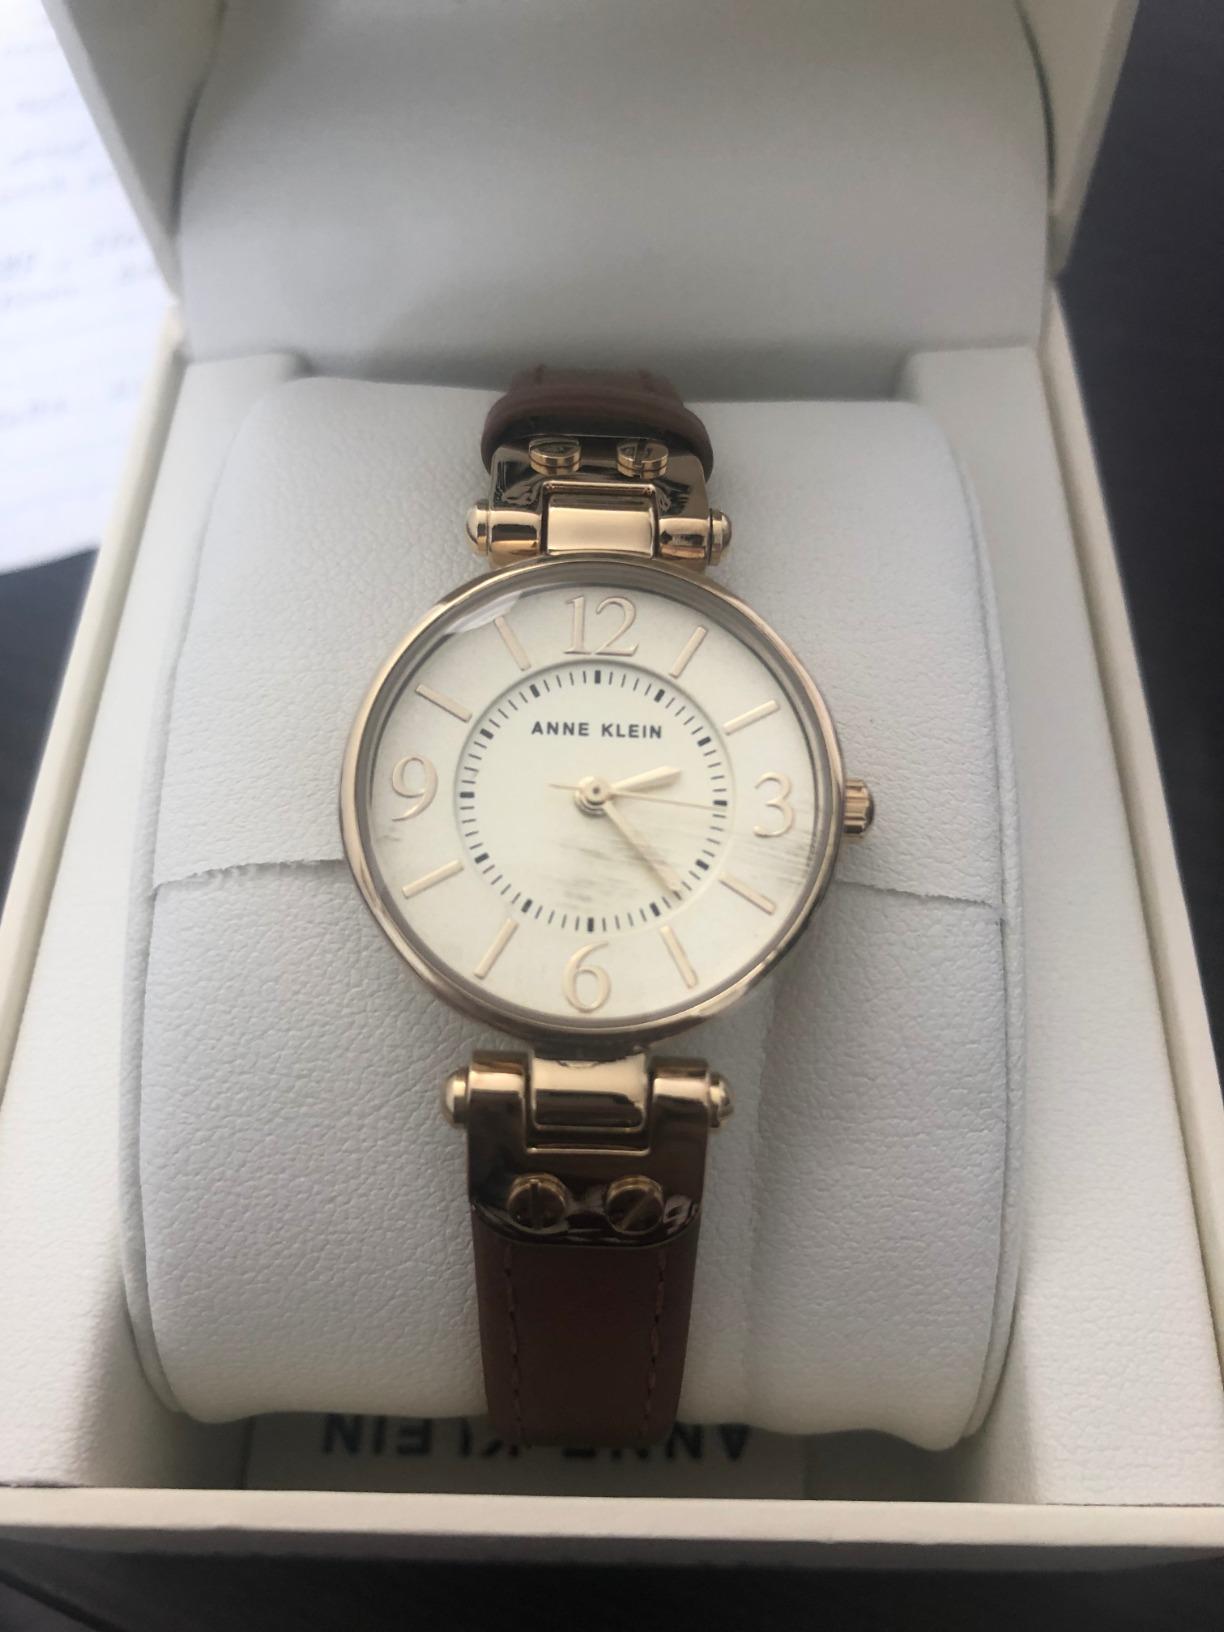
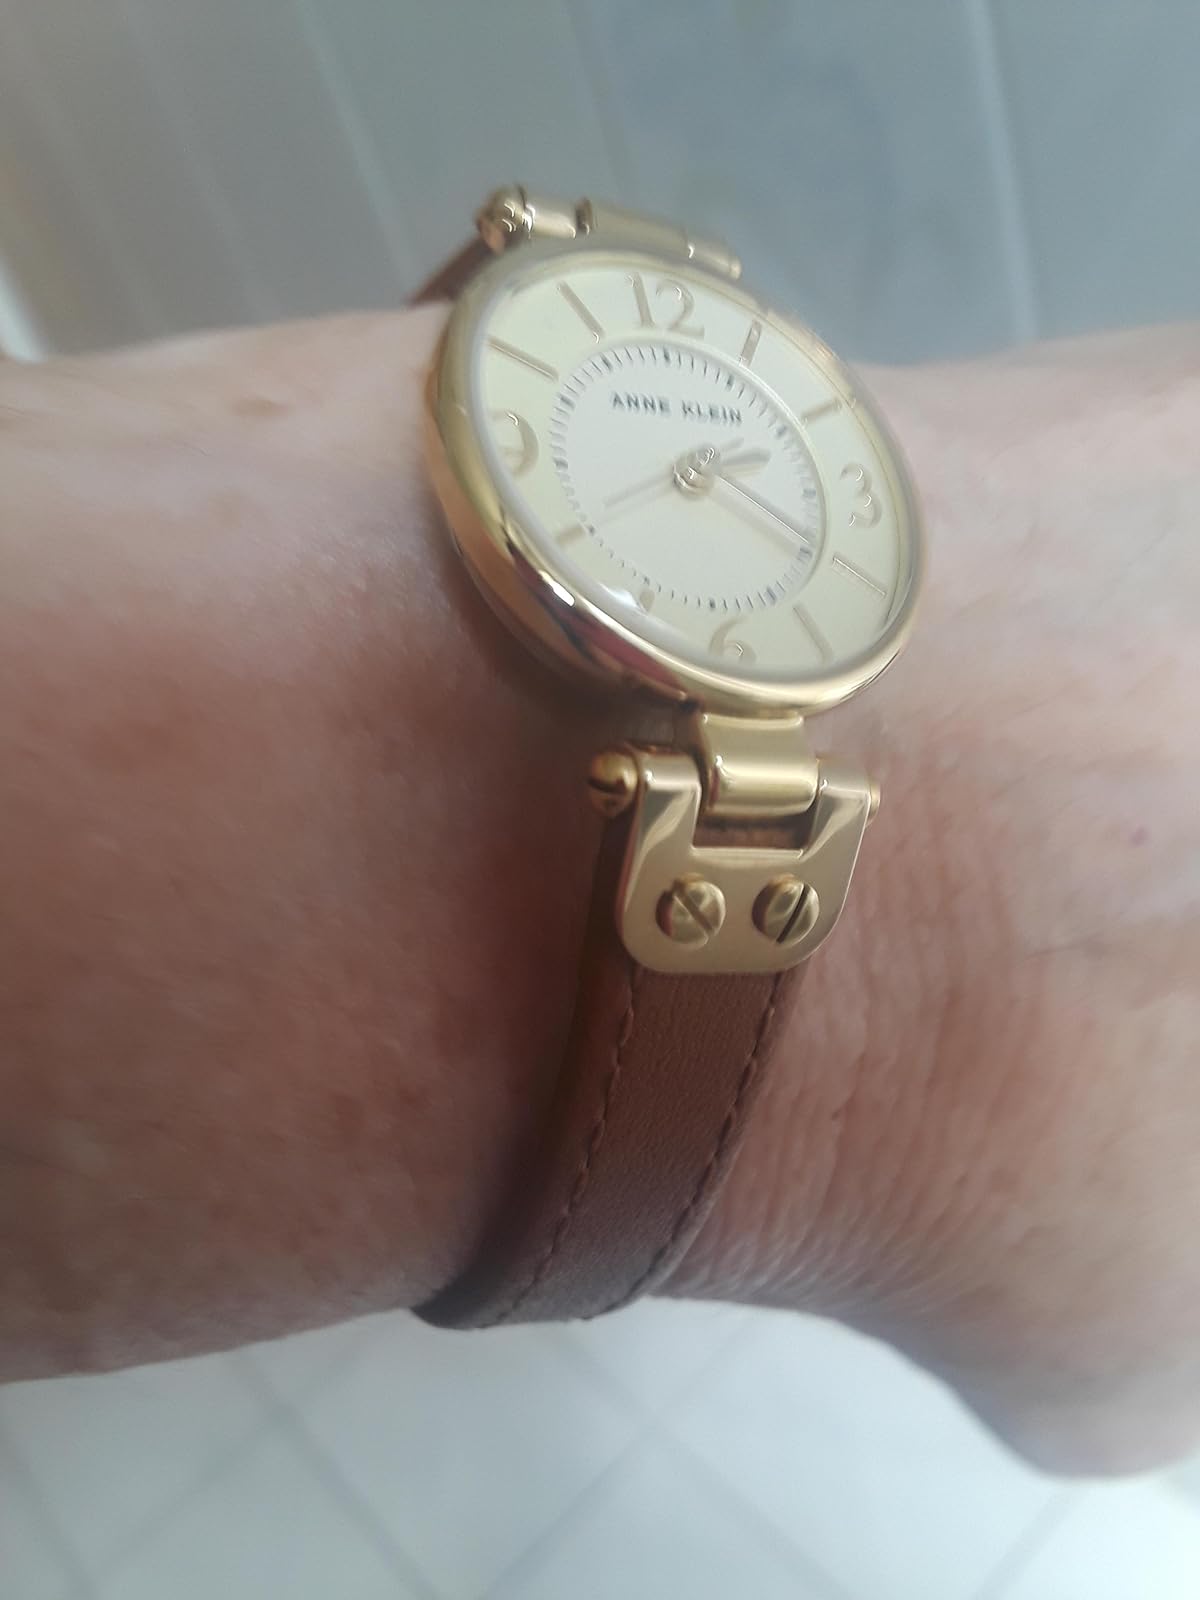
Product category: accessories_watch
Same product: yes